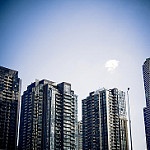
Label: buildings